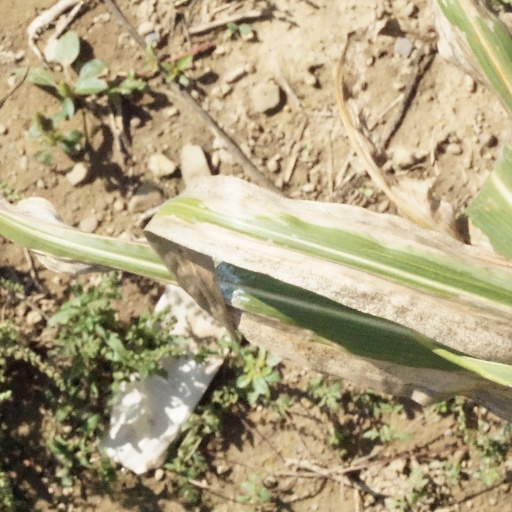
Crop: maize; corn